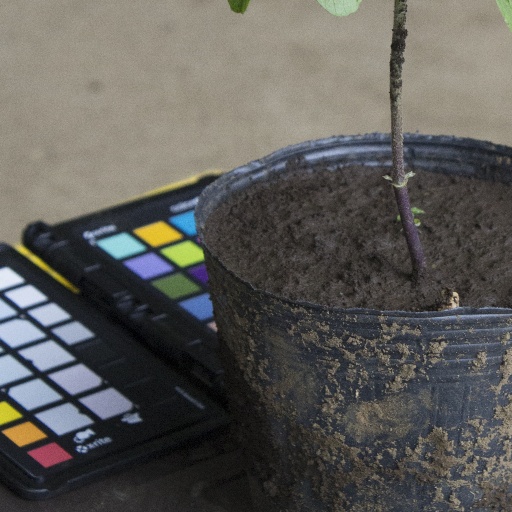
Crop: soybean